Barry Edward Johnson

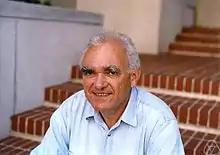
Barry Edward Johnson

Barry Edward Johnson (1 Aug 1937 Woolwich, London, England – 5 May 2002 Newcastle upon Tyne, England) was an English mathematician who worked on operator algebras. He was elected a fellow of the Royal Society in 1978.